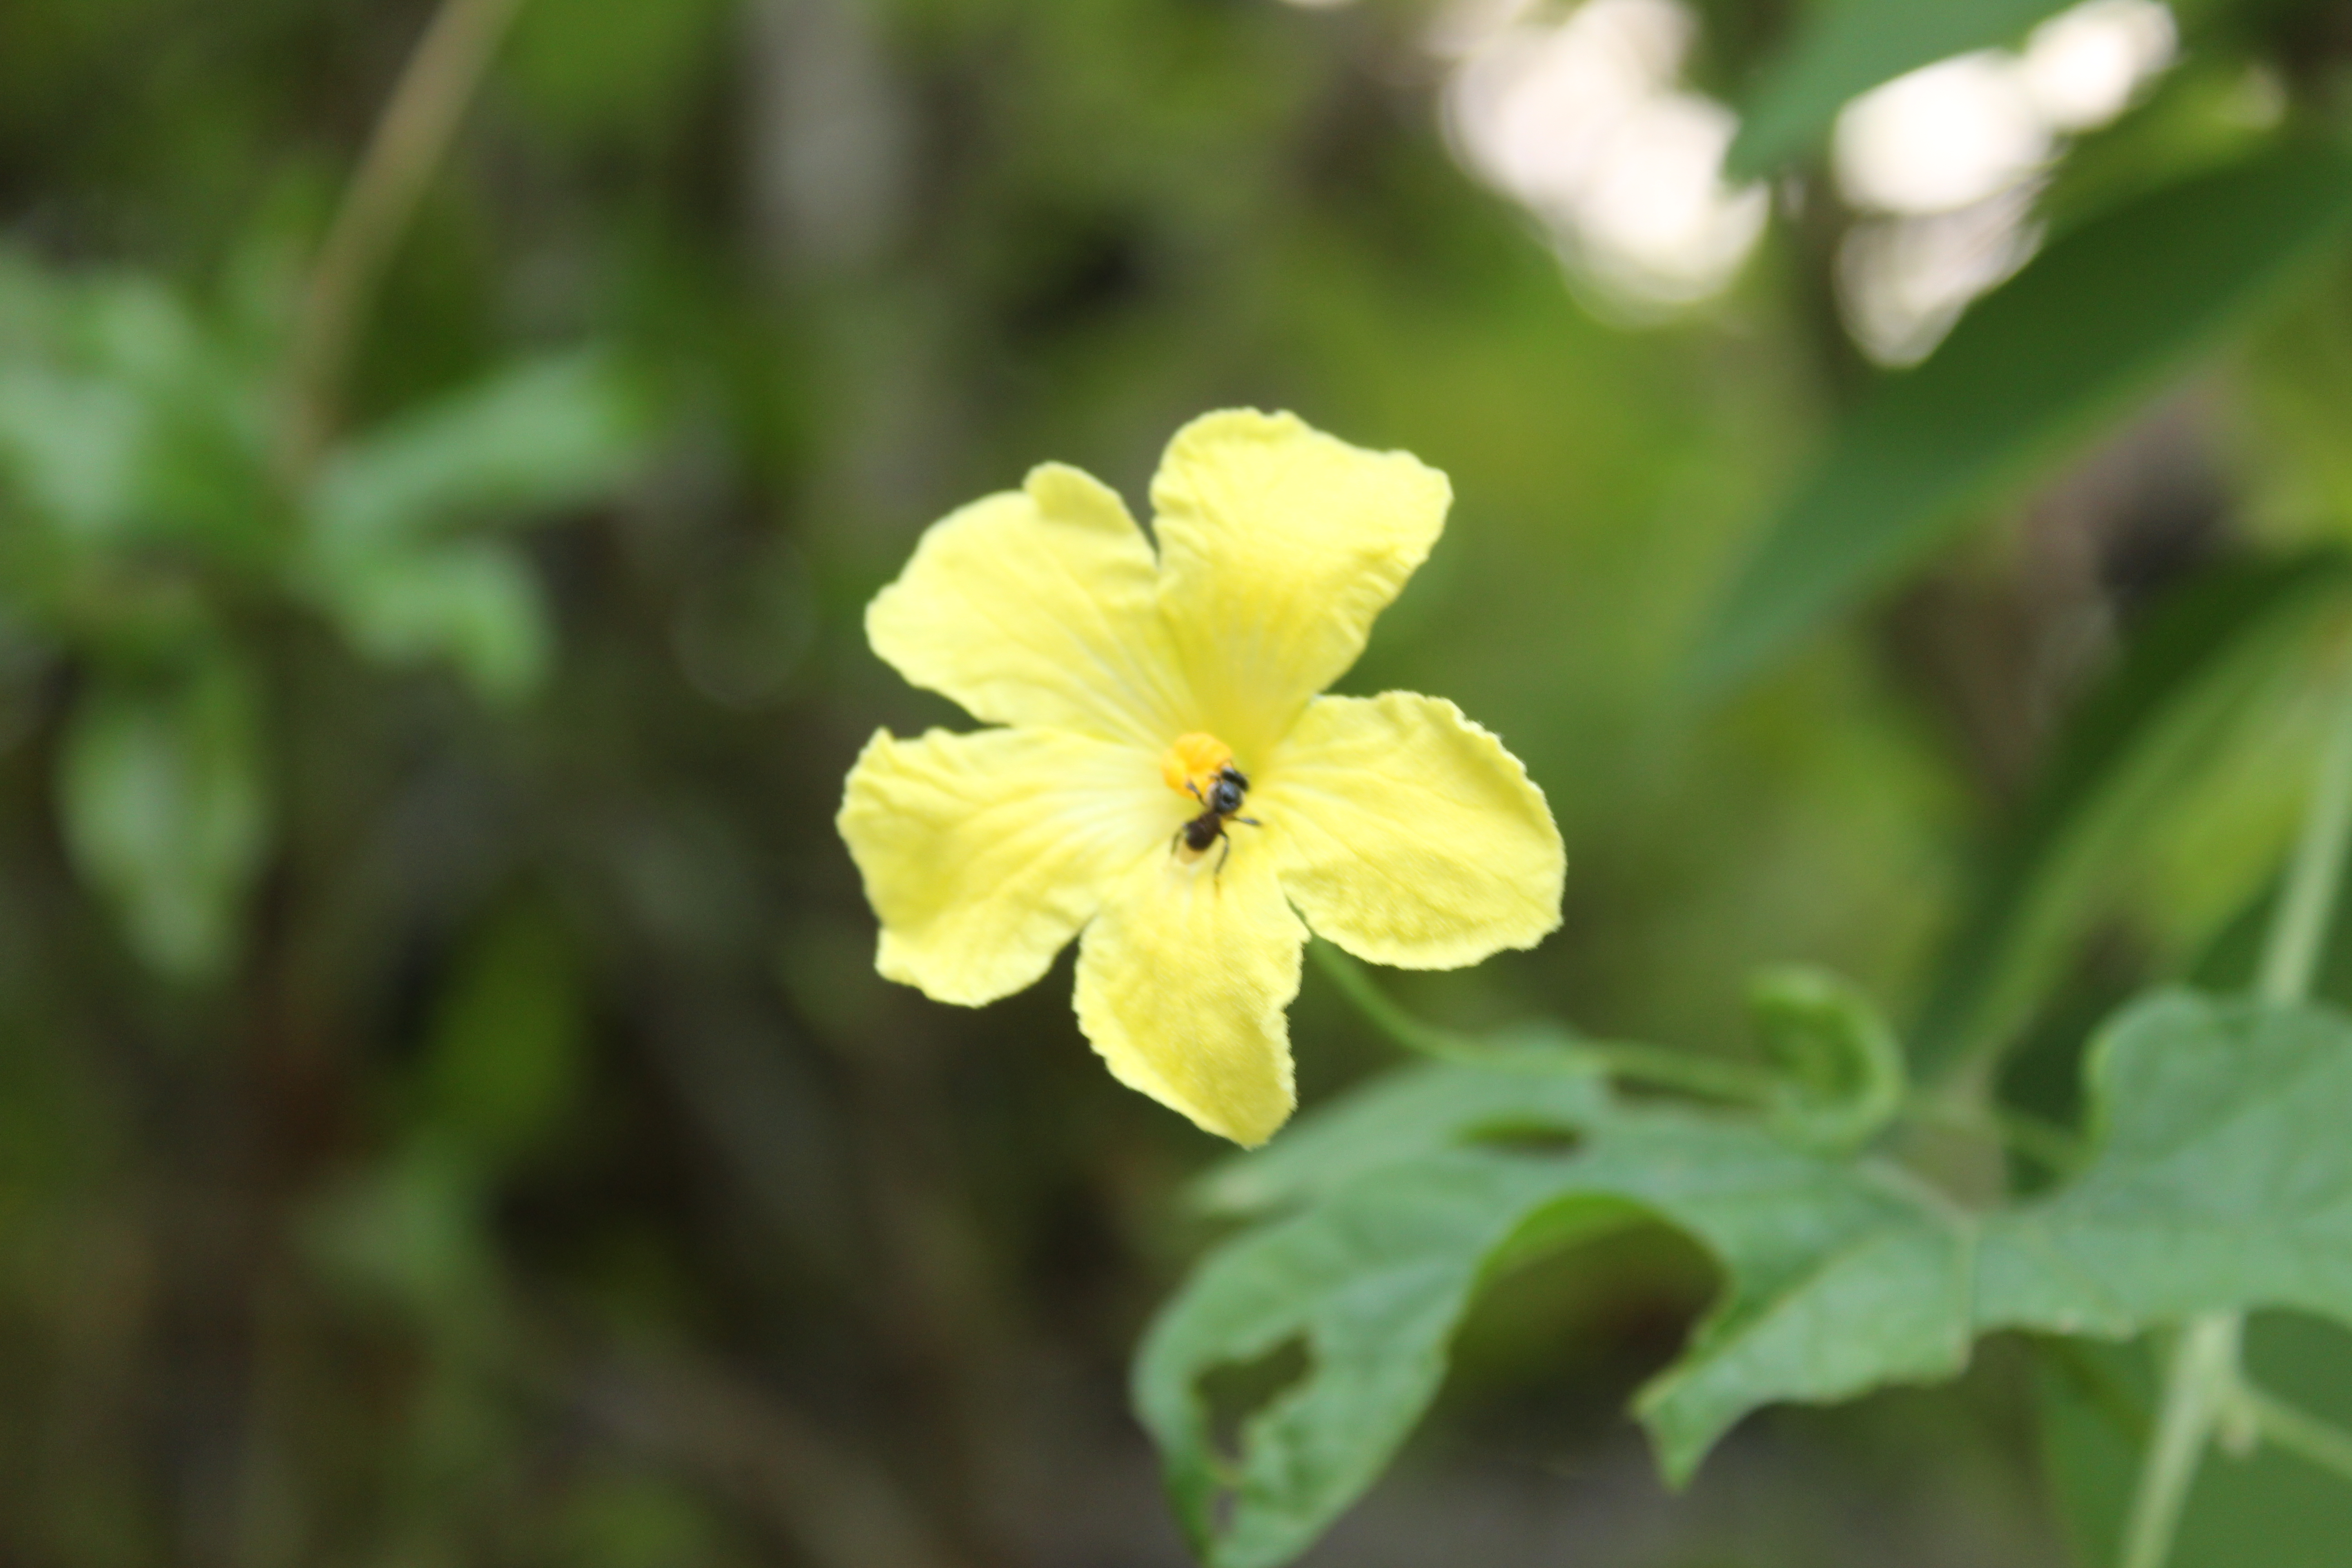
flower, flora, wildflower, annual plant, wood sorrel family, damiana, mallow family